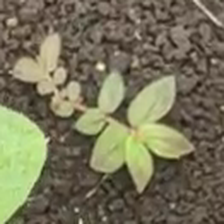
Weed species: Choti_dudhi_(Euphorbia_hirta)